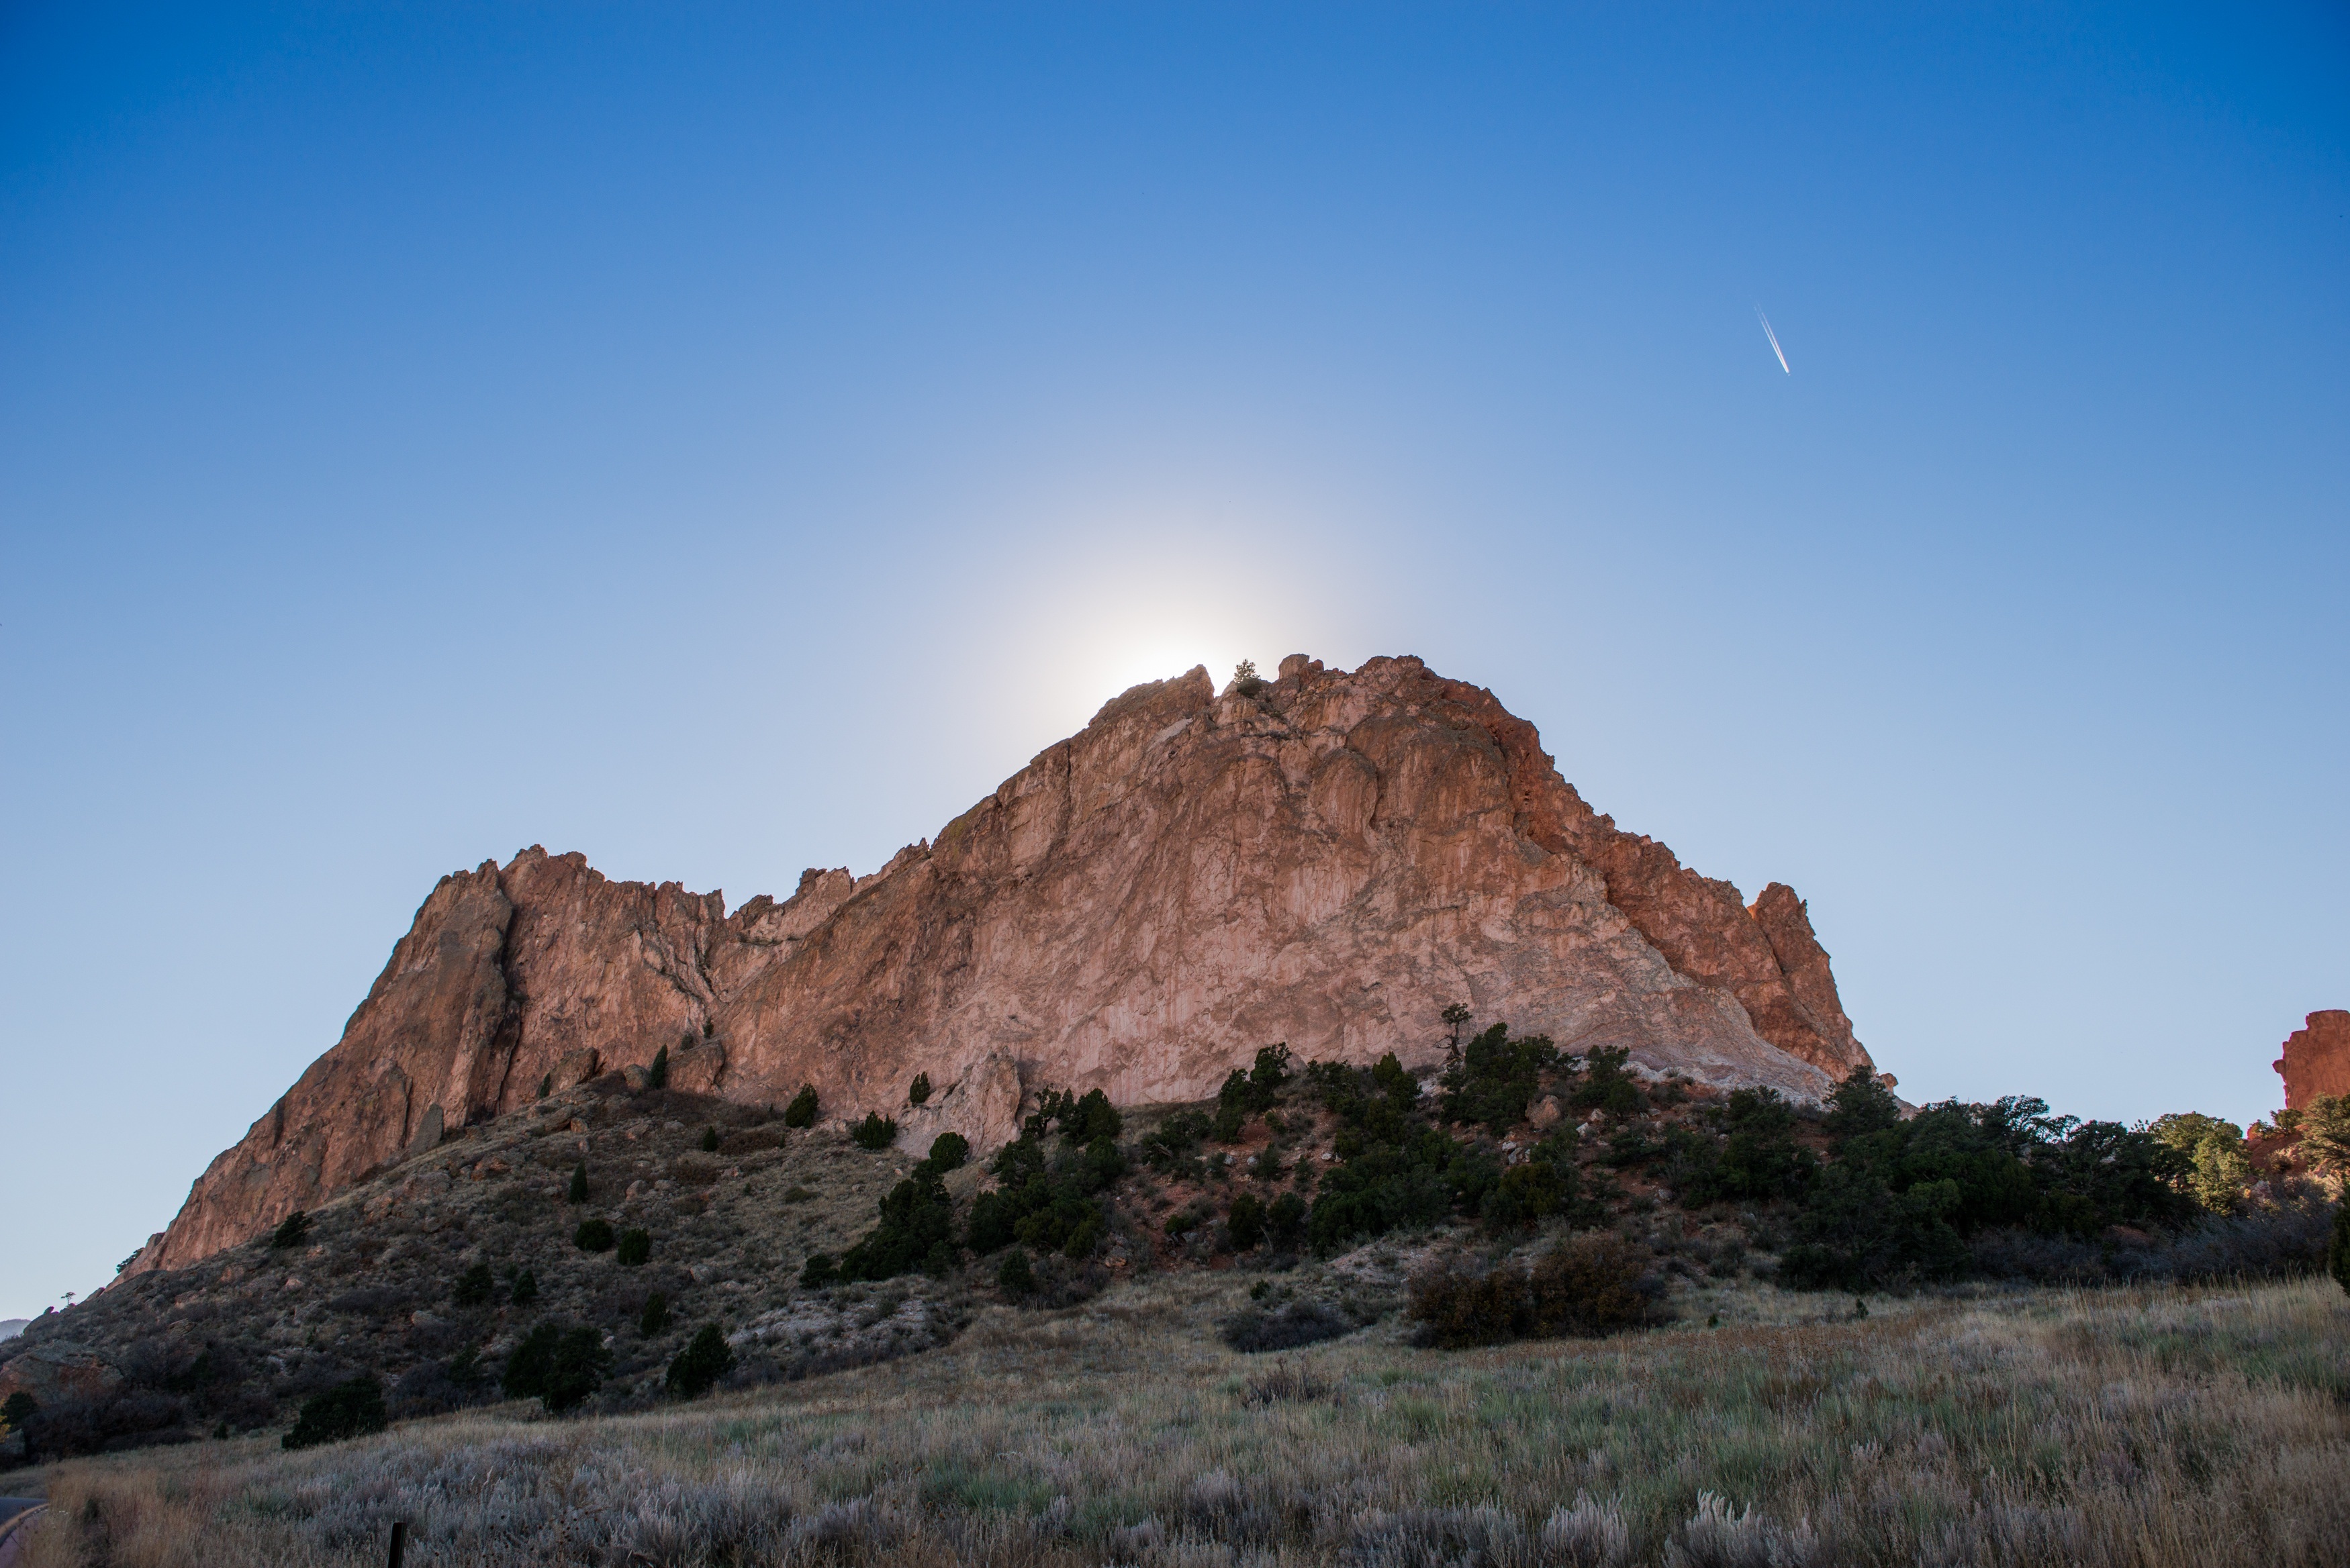
landscape, nature, outdoor, rock, wilderness, mountain, sunshine, sun, sunlight, hill, desert, valley, panorama, summer, formation, scenery, national park, summit, geology, badlands, plateau, ecosystem, highlands, butte, landform, landscape mountains, natural environment, geographical feature, mountainous landforms